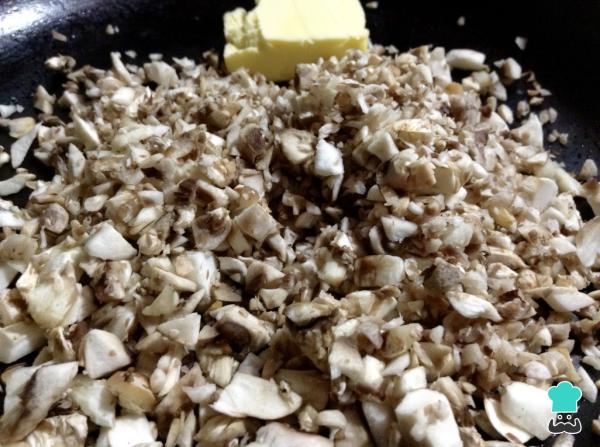
Calienta una sartén a fuego medioy añade la mantequilla y los tallos finamente picados. Sofríe durante algunos minutos y retíralos del fuego.Truco: Añade un chorrito de vino blanco si lo deseas.